Darna (2009 TV series)

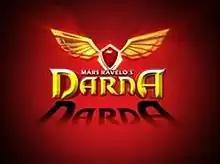
Title card

Darna is a Philippine television drama action fantasy series broadcast by GMA Network. The series is based from Mars Ravelo's fictional Philippine superheroine of the same title. Directed by Dominic Zapata and Don Michael Perez, it stars Marian Rivera in the title role. It premiered on August 10, 2009 on the network's Telebabad line up. The series concluded on February 19, 2010 with a total of 140 episodes.